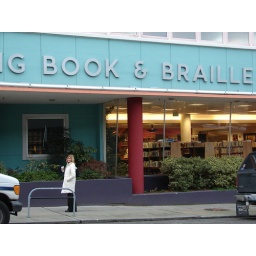
It is my understanding that the building was originally a car dealership in the 1950's.